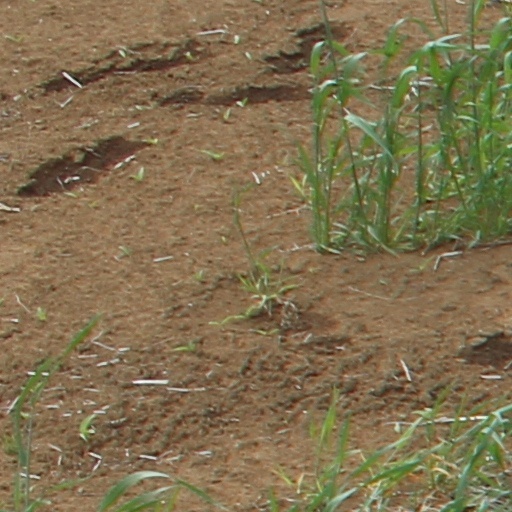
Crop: wheat